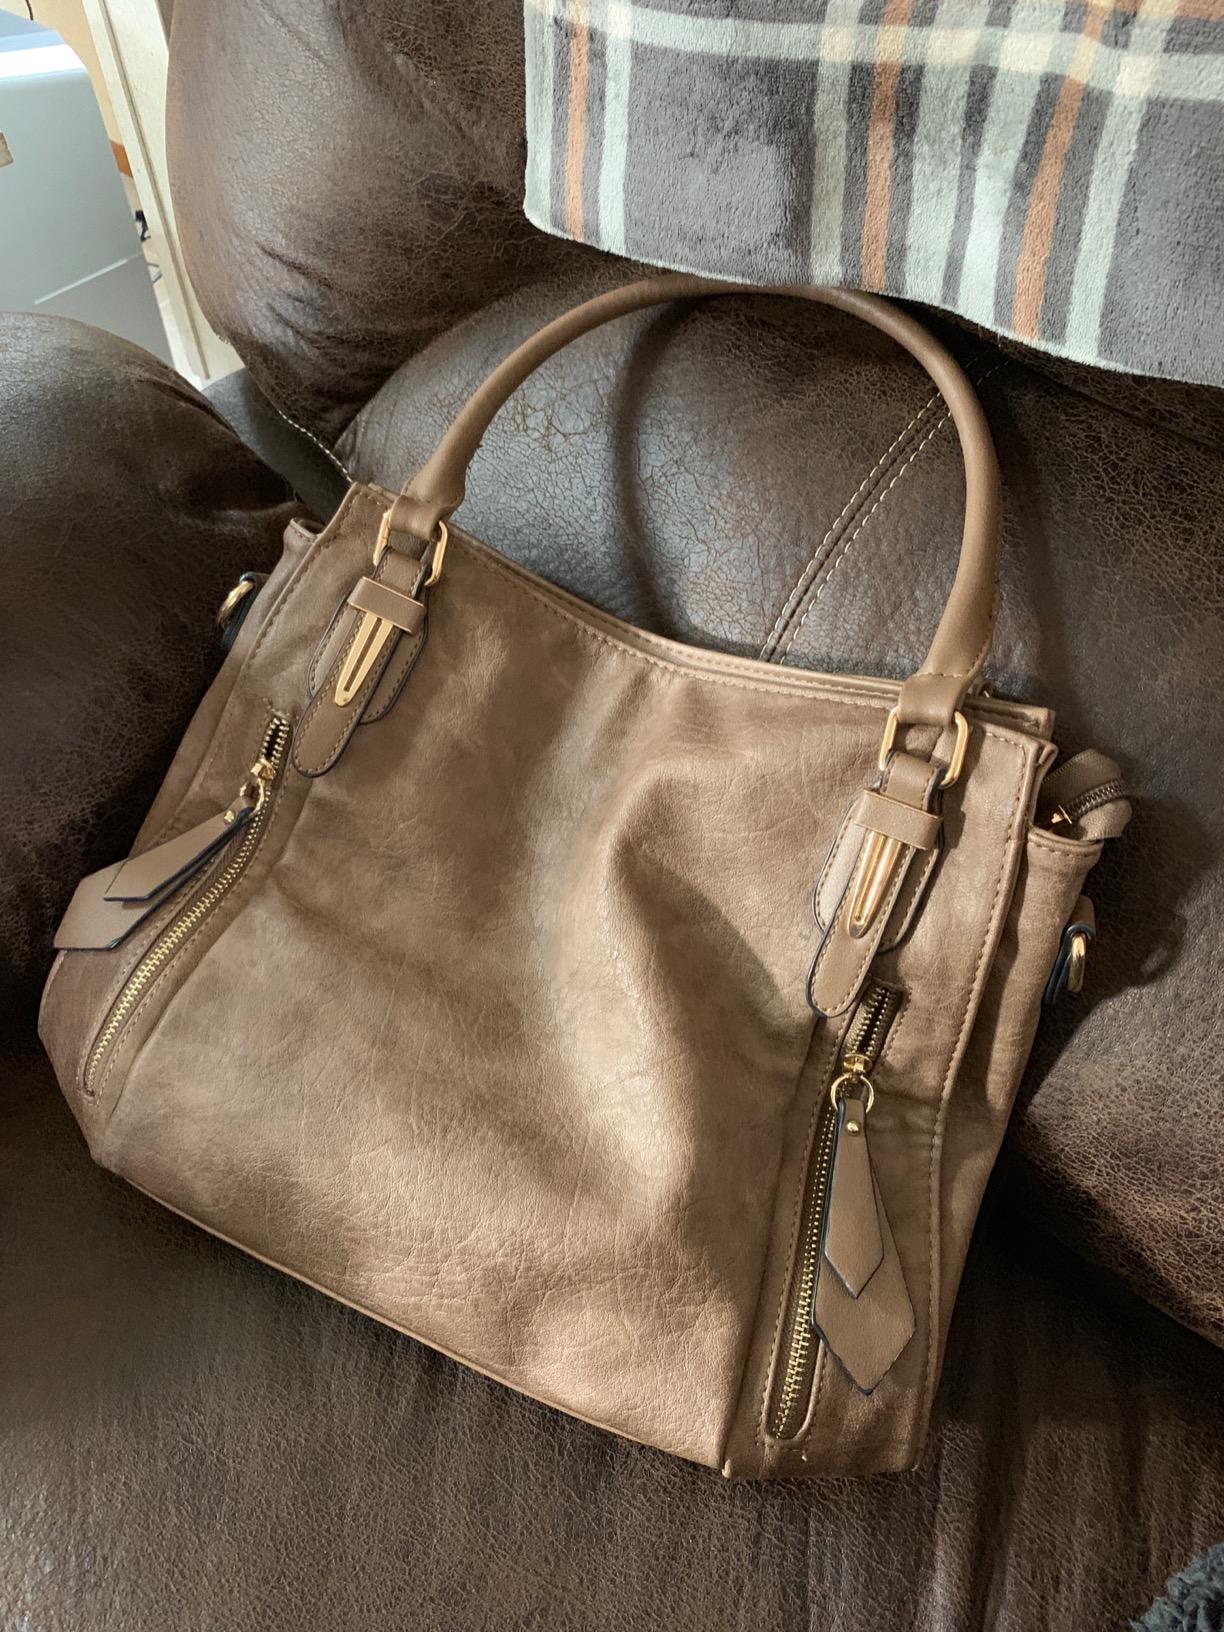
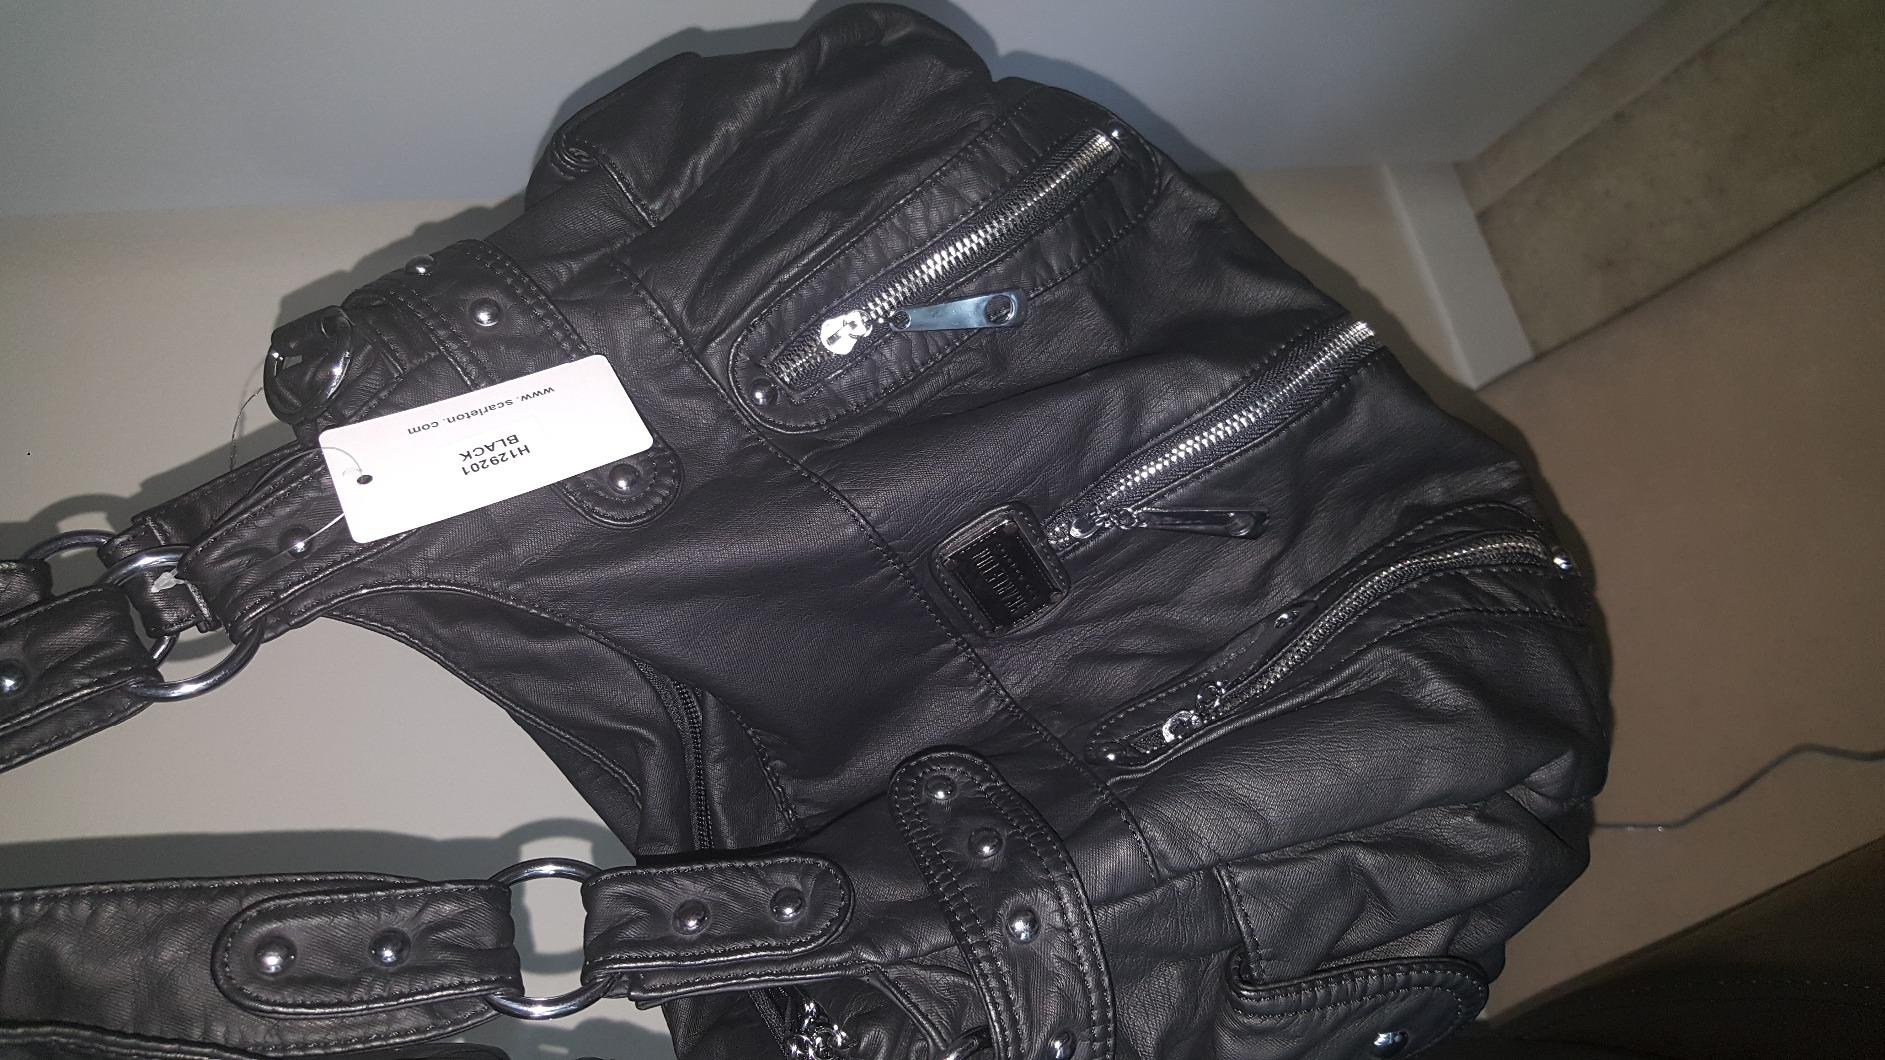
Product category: accessories_handbag
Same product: no